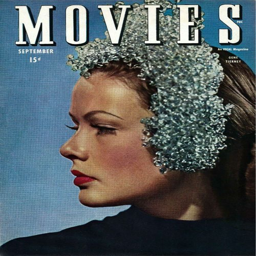
actor on the front cover of magazine .